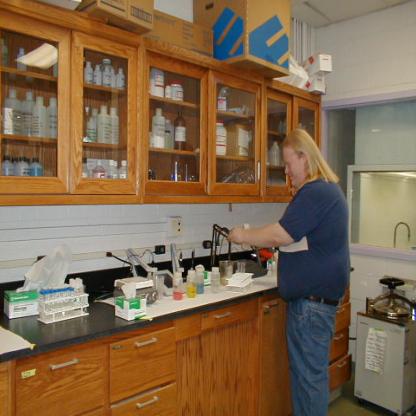
Scene: Indoor